Henriette de Verninac

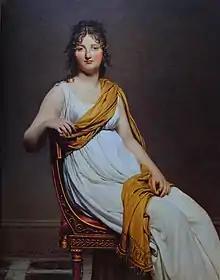
"Portrait de madame de Verninac", 1799, by Jacques-Louis David

Henriette de Verninac (1780–1827) was the daughter of Charles-François Delacroix, minister of Foreign Affairs under the Directory, and wife of the diplomat Raymond de Verninac Saint-Maur. She is known as the subject of a portrait by Jacques-Louis David.